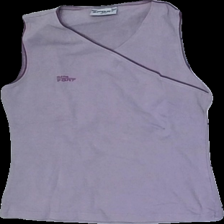
View: front
Type: Tank top
Category: Ladies
Brand: Not in the list
Brand text on label: ATHLETIC SPORT
Colors: Purple
Material: 95%cotton 5%elastane
Pattern: Logo print
Cut: Regular, V-collar
Size: 38
Season: Summer
Trend: Sports
Price range: <50
Recommended usage: Export